Geography of the Central African Republic

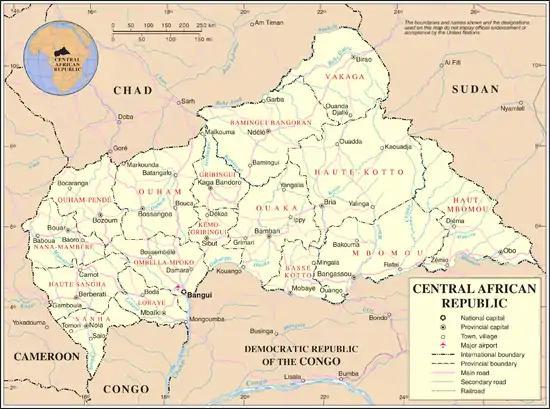
A United Nations map of the Central African Republic

The Central African Republic is a landlocked nation within the interior of the African continent. It is bordered by Cameroon, Chad, Sudan, South Sudan, the Democratic Republic of the Congo and the Republic of the Congo. Much of the country consists of flat, or rolling plateau savanna, about above sea level. In the northeast are the Fertit Hills, and there are scattered hills in the southwestern part of the country. To the northwest is the Karre Mountains (also known as Yade Massif), a granite plateau with an altitude of .